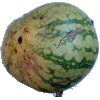
Label: Watermelon 1